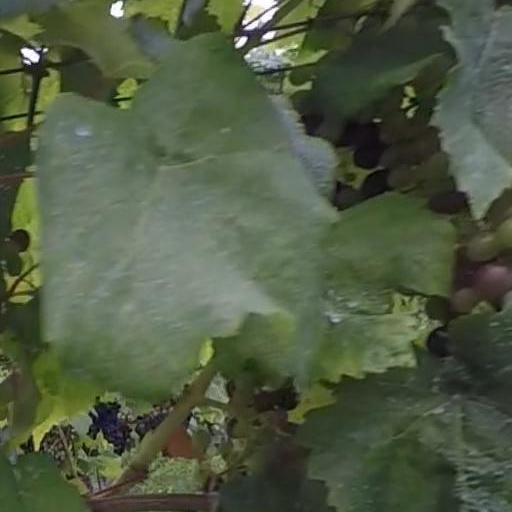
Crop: grape